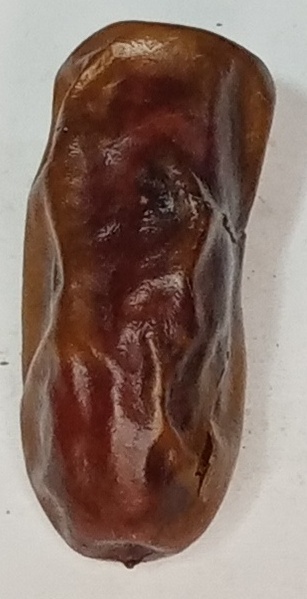
Variety: gajar
Size: small
Grade: grade-3